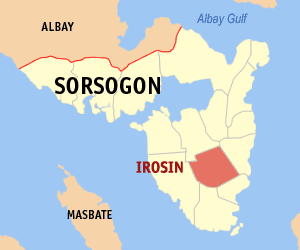
Irosin est une localité de la province de Sorsogon, aux Philippines. En 2015, elle compte 56 662 habitants.